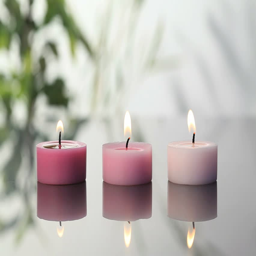
pink lighted candles in a center